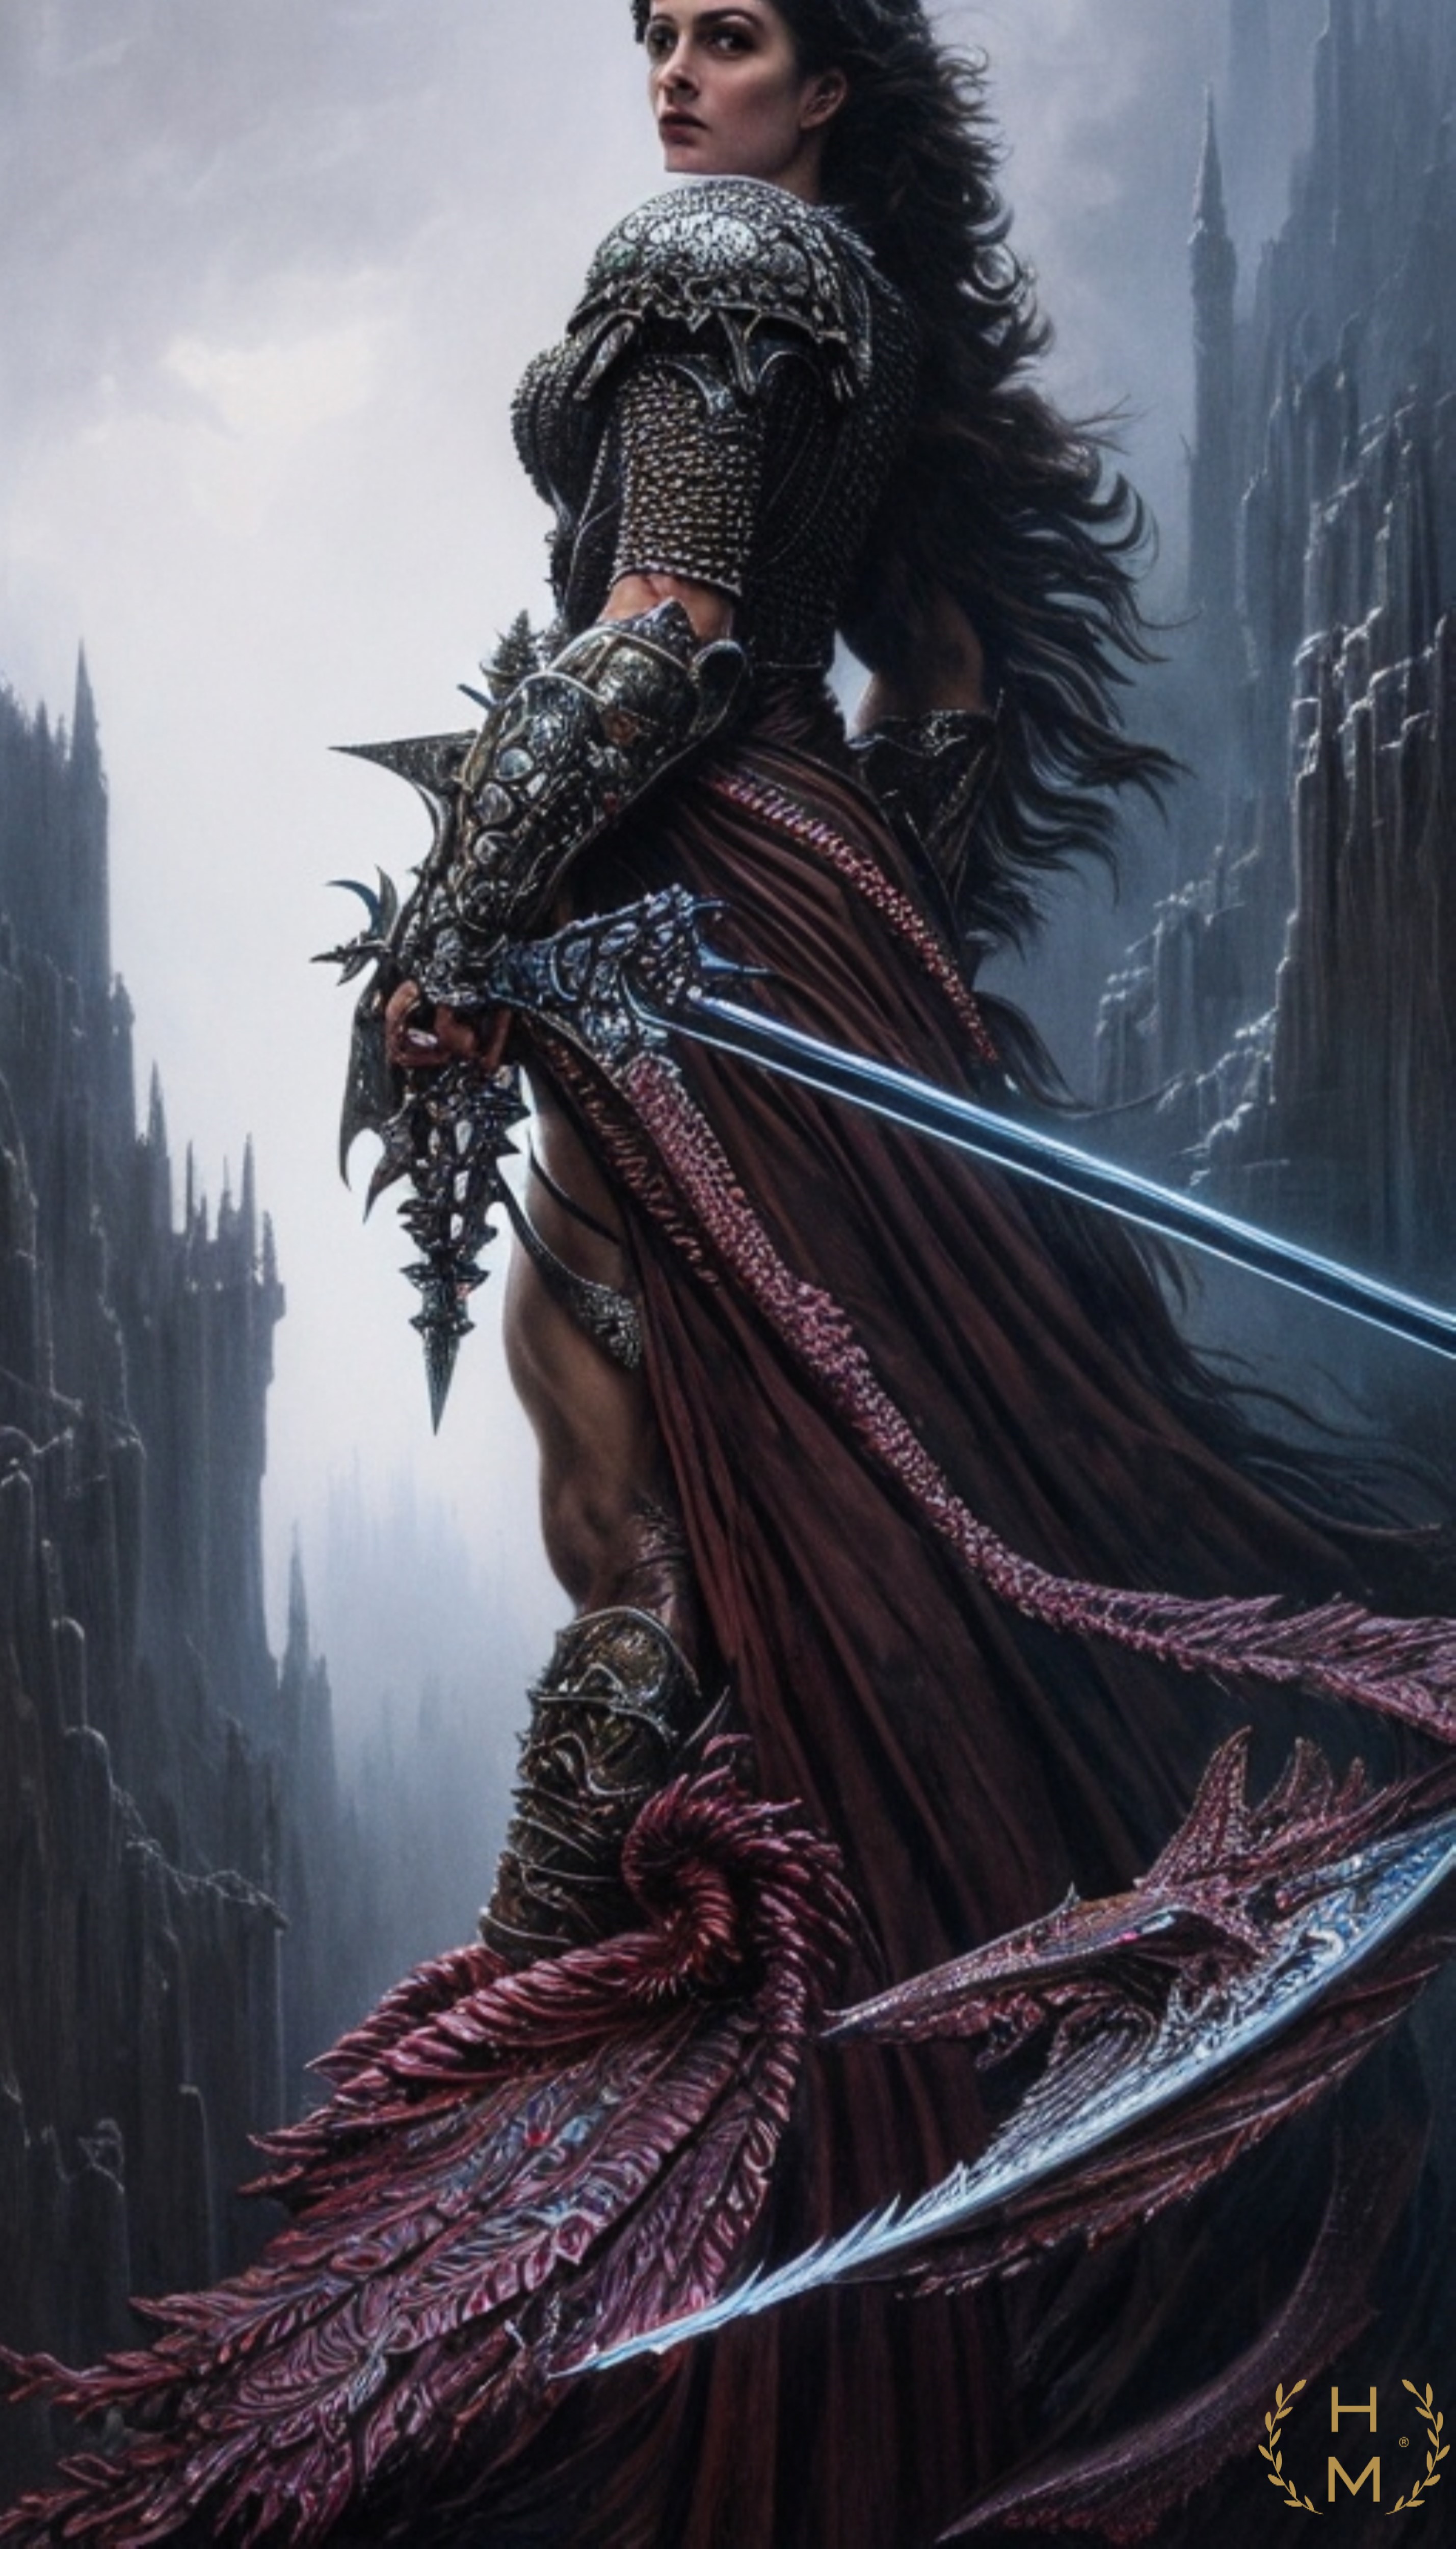
painting, art, artist, artwork, drawing, contemporary art, photography, illustration, paint, love, design, sketch, fine art, abstract art, creative, abstract, acrylic painting, nature, watercolor, art gallery, oil painting, gallery, modern art, abstract painting, digital art, contemporary painting, art collector, style, girl, woman, fashion, mort, cg artwork, darkness, fictional character, Action adventure game, mythology, visual arts, cloud, graphics, magenta, sky, fiction